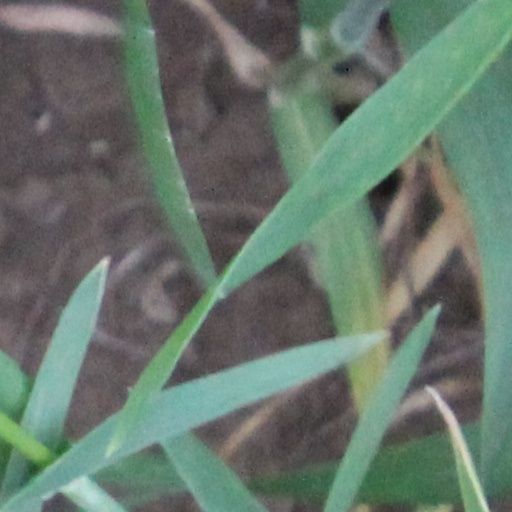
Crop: wheat